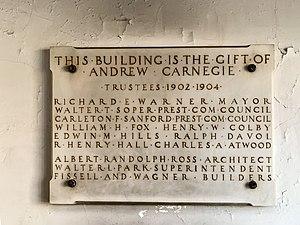
Une bibliothèque Carnegie est une bibliothèque dont la construction a été financée par l'homme d'affaires et philanthrope écossais américain Andrew Carnegie. Au total, 2 509 bibliothèques Carnegie ont été construites entre 1883 et 1929, dont des bibliothèques publiques et universitaires. 1 689 ont été construits aux États-Unis, 660 au Royaume-Uni et en Irlande, 125 au Canada et d' autres en Australie, en Afrique du Sud, en Nouvelle-Zélande, en Serbie, en Belgique, en France, dans les Caraïbes, à Maurice, en Malaisie et aux Fidji.